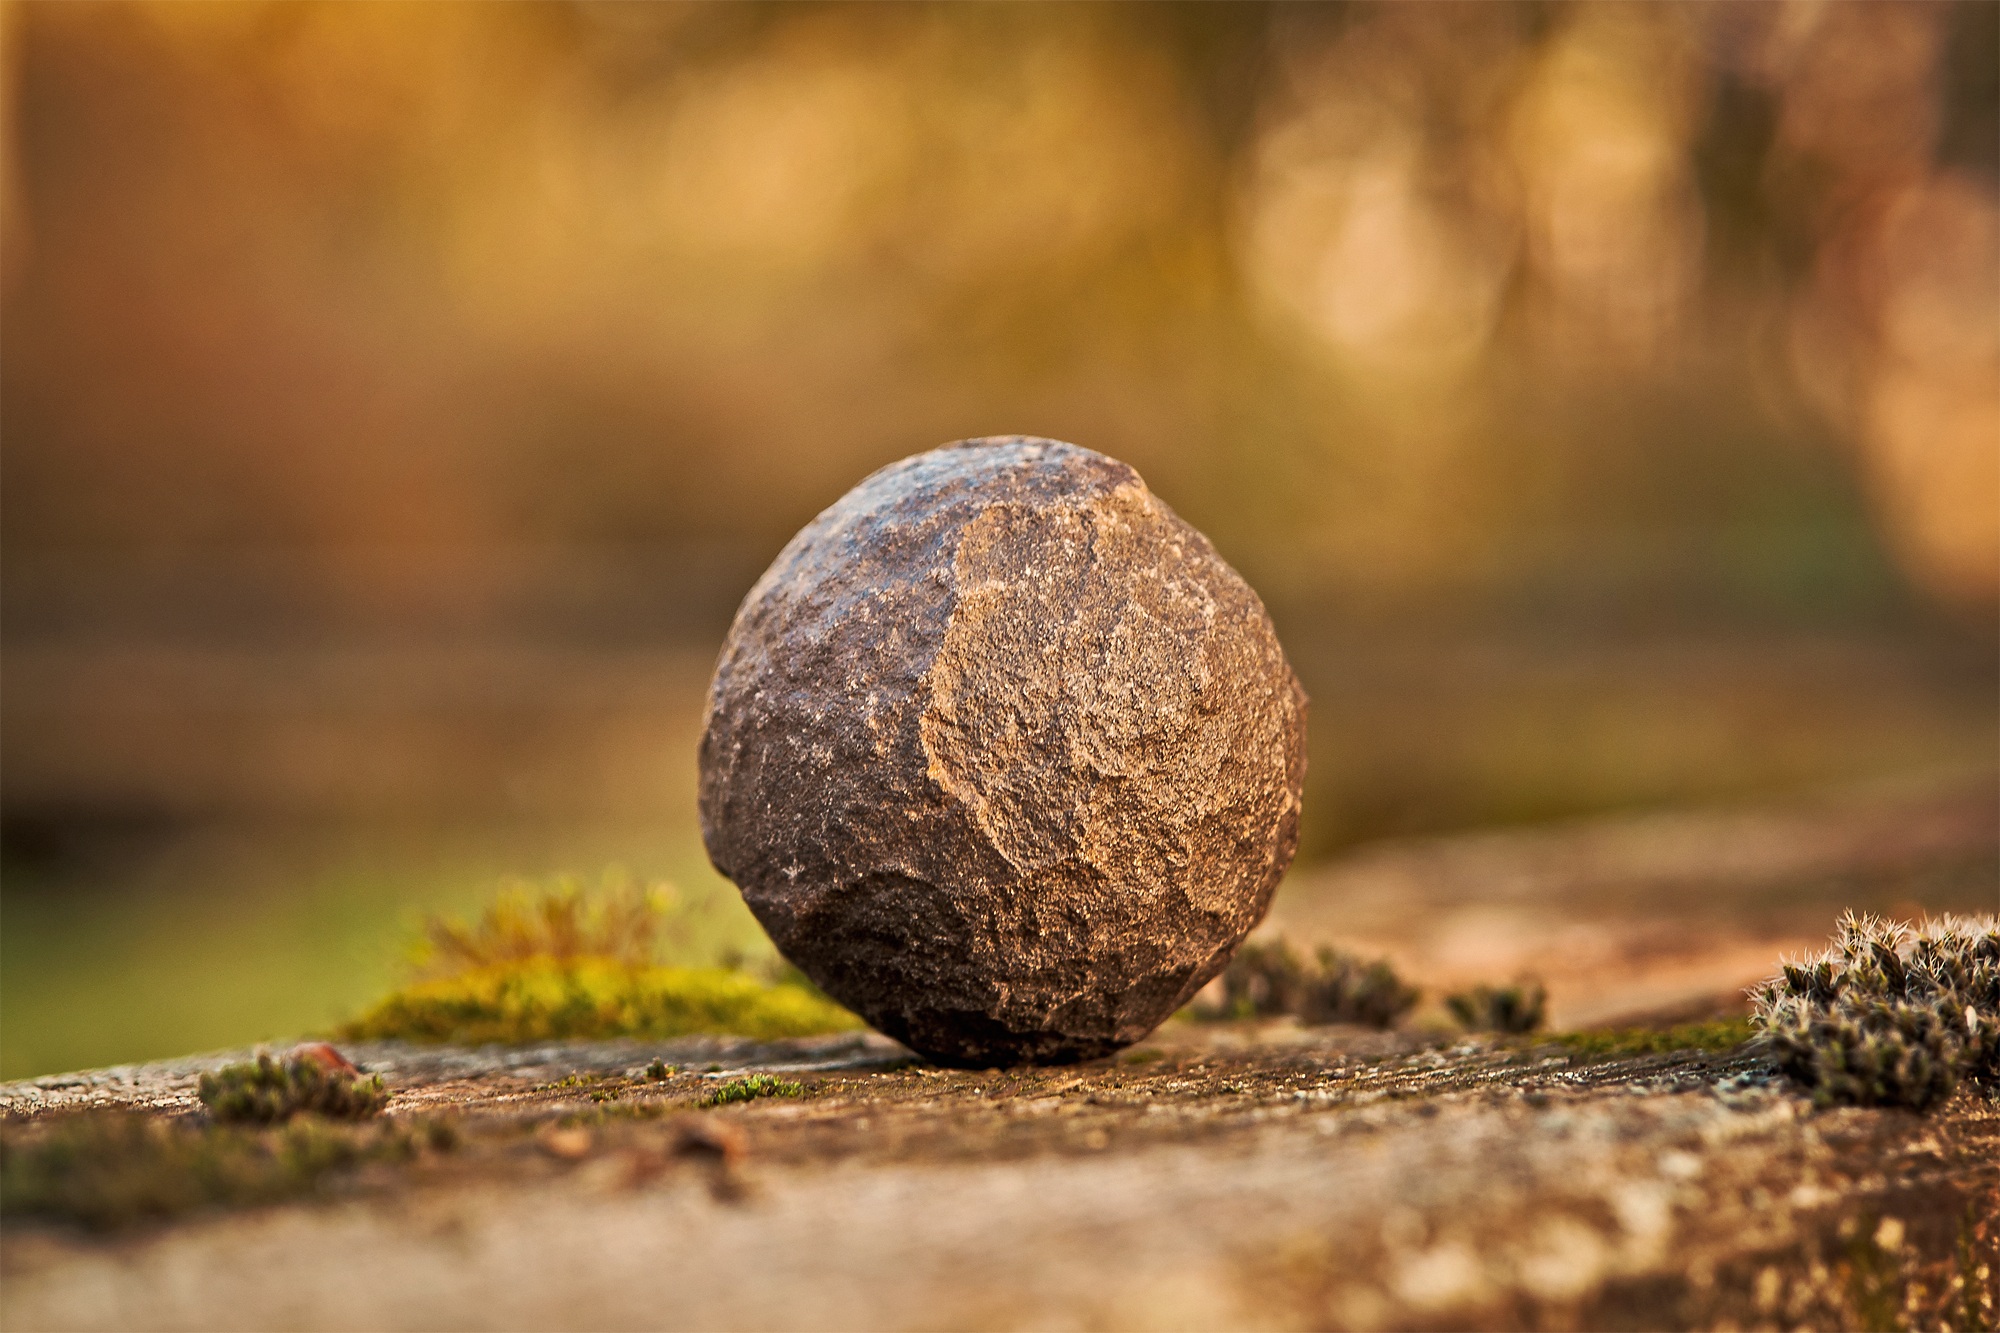
tree, nature, grass, rock, branch, person, wood, sunlight, morning, leaf, stone, wildlife, live, reflection, relax, balance, natural, autumn, peace, clean, soil, freedom, medicine, lifestyle, healthy, season, zen, energy, alternative, close up, relaxation, earth, meditation, hands, spa, marble, yoga, mind, protection, nurse, protect, harmony, concentration, therapy, meditating, medication, spirituality, wellness, macro photography, patient, herbal, essential, healing, natural health, meditation nature, moqui, ludasto